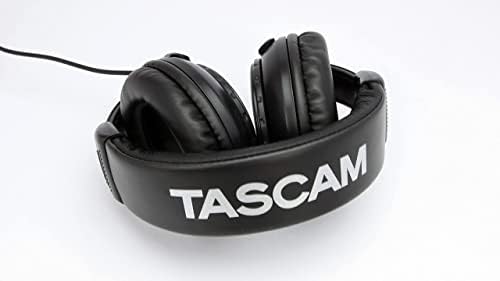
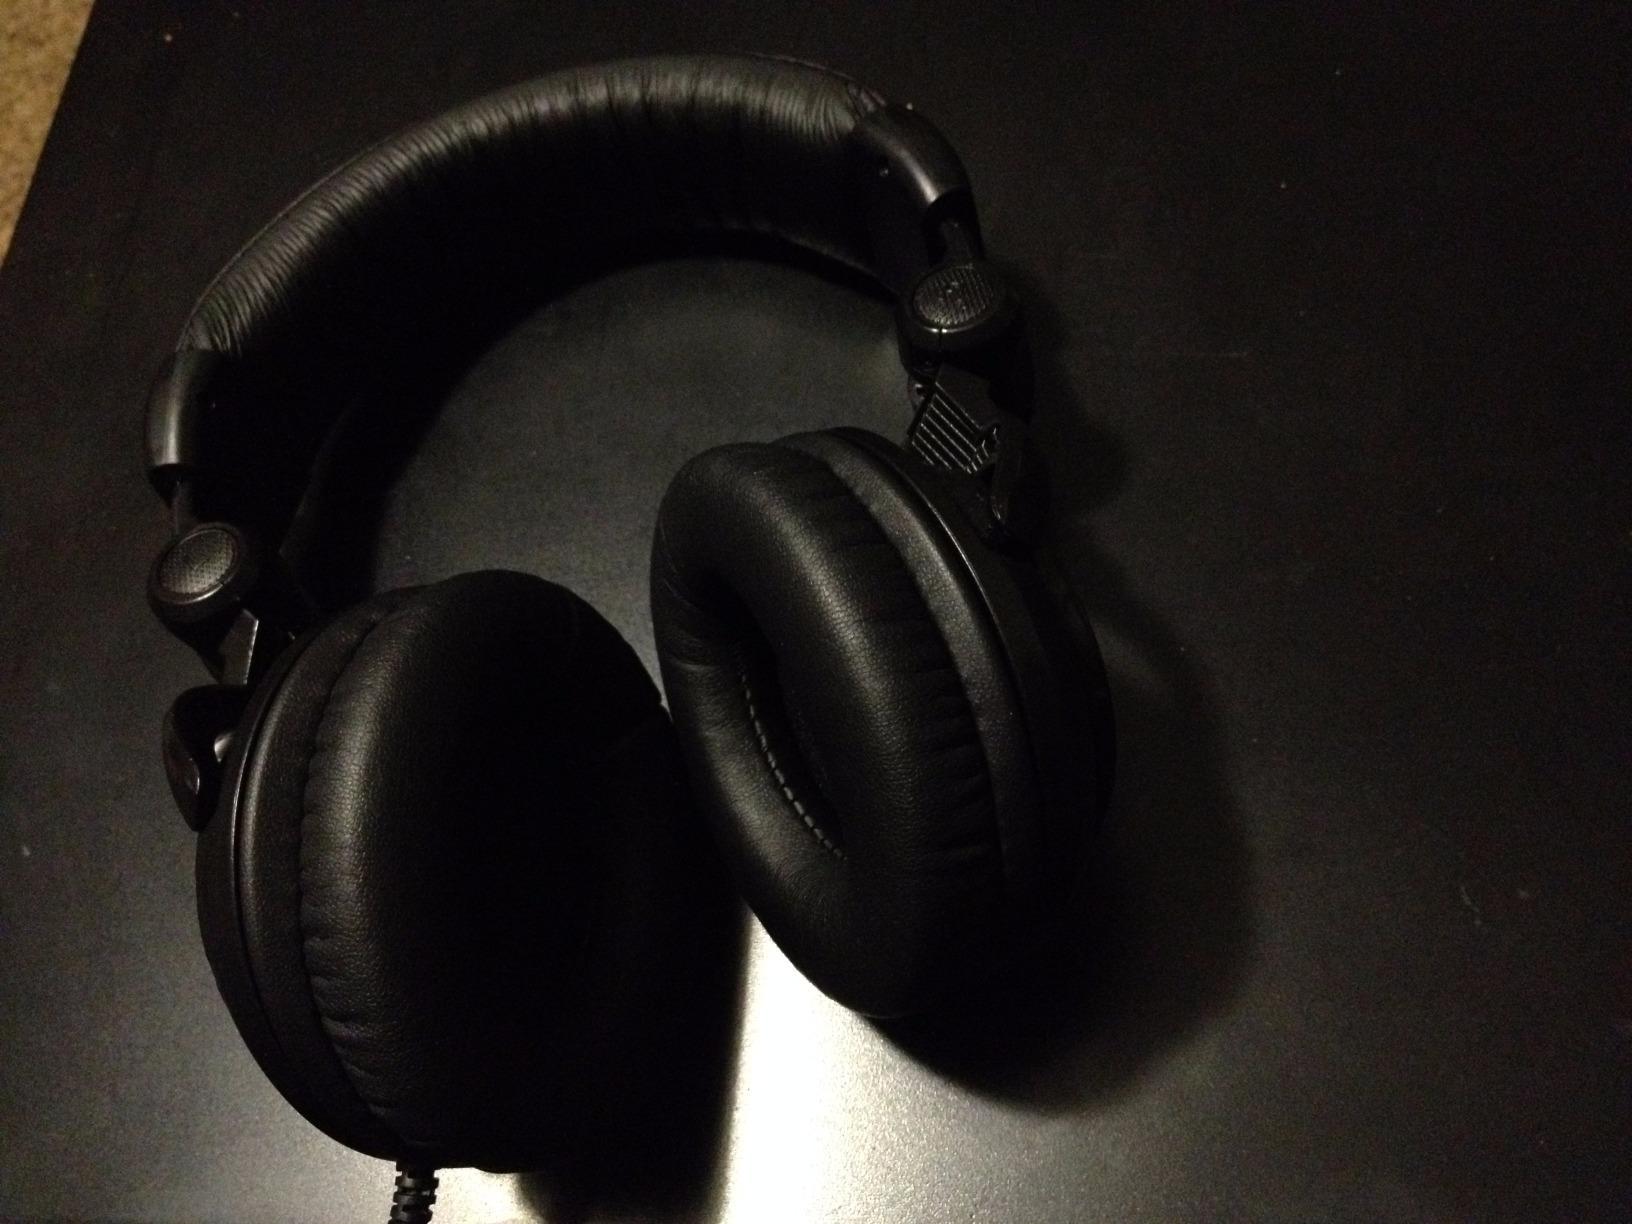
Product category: headphones
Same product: yes